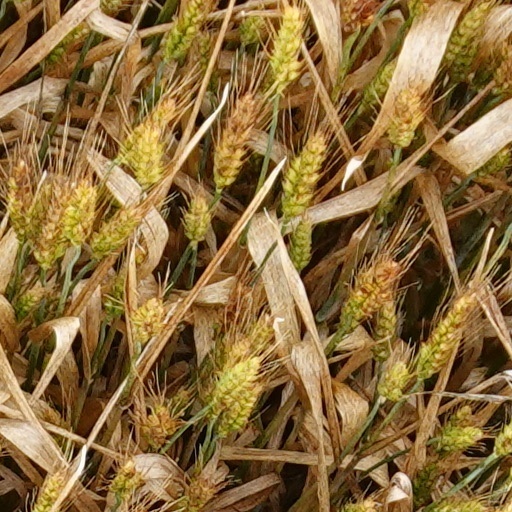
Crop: wheat